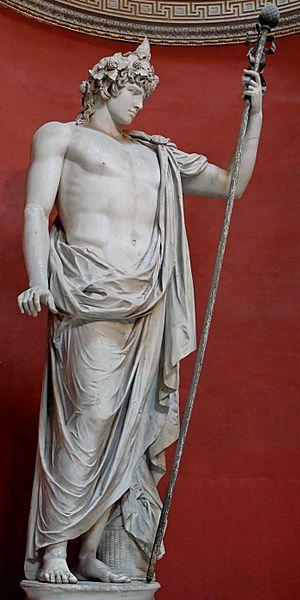
Statue colossale d'Antinoüs en Dionysos-Osiris, portant la couronne de lierre, le bandeau, le ciste et la pomme de pin. Marbre, œuvre romaine.
Une ciste ou ciste mystique est une corbeille sacrée employée dans les cultes à mystères dans l'Antiquité.